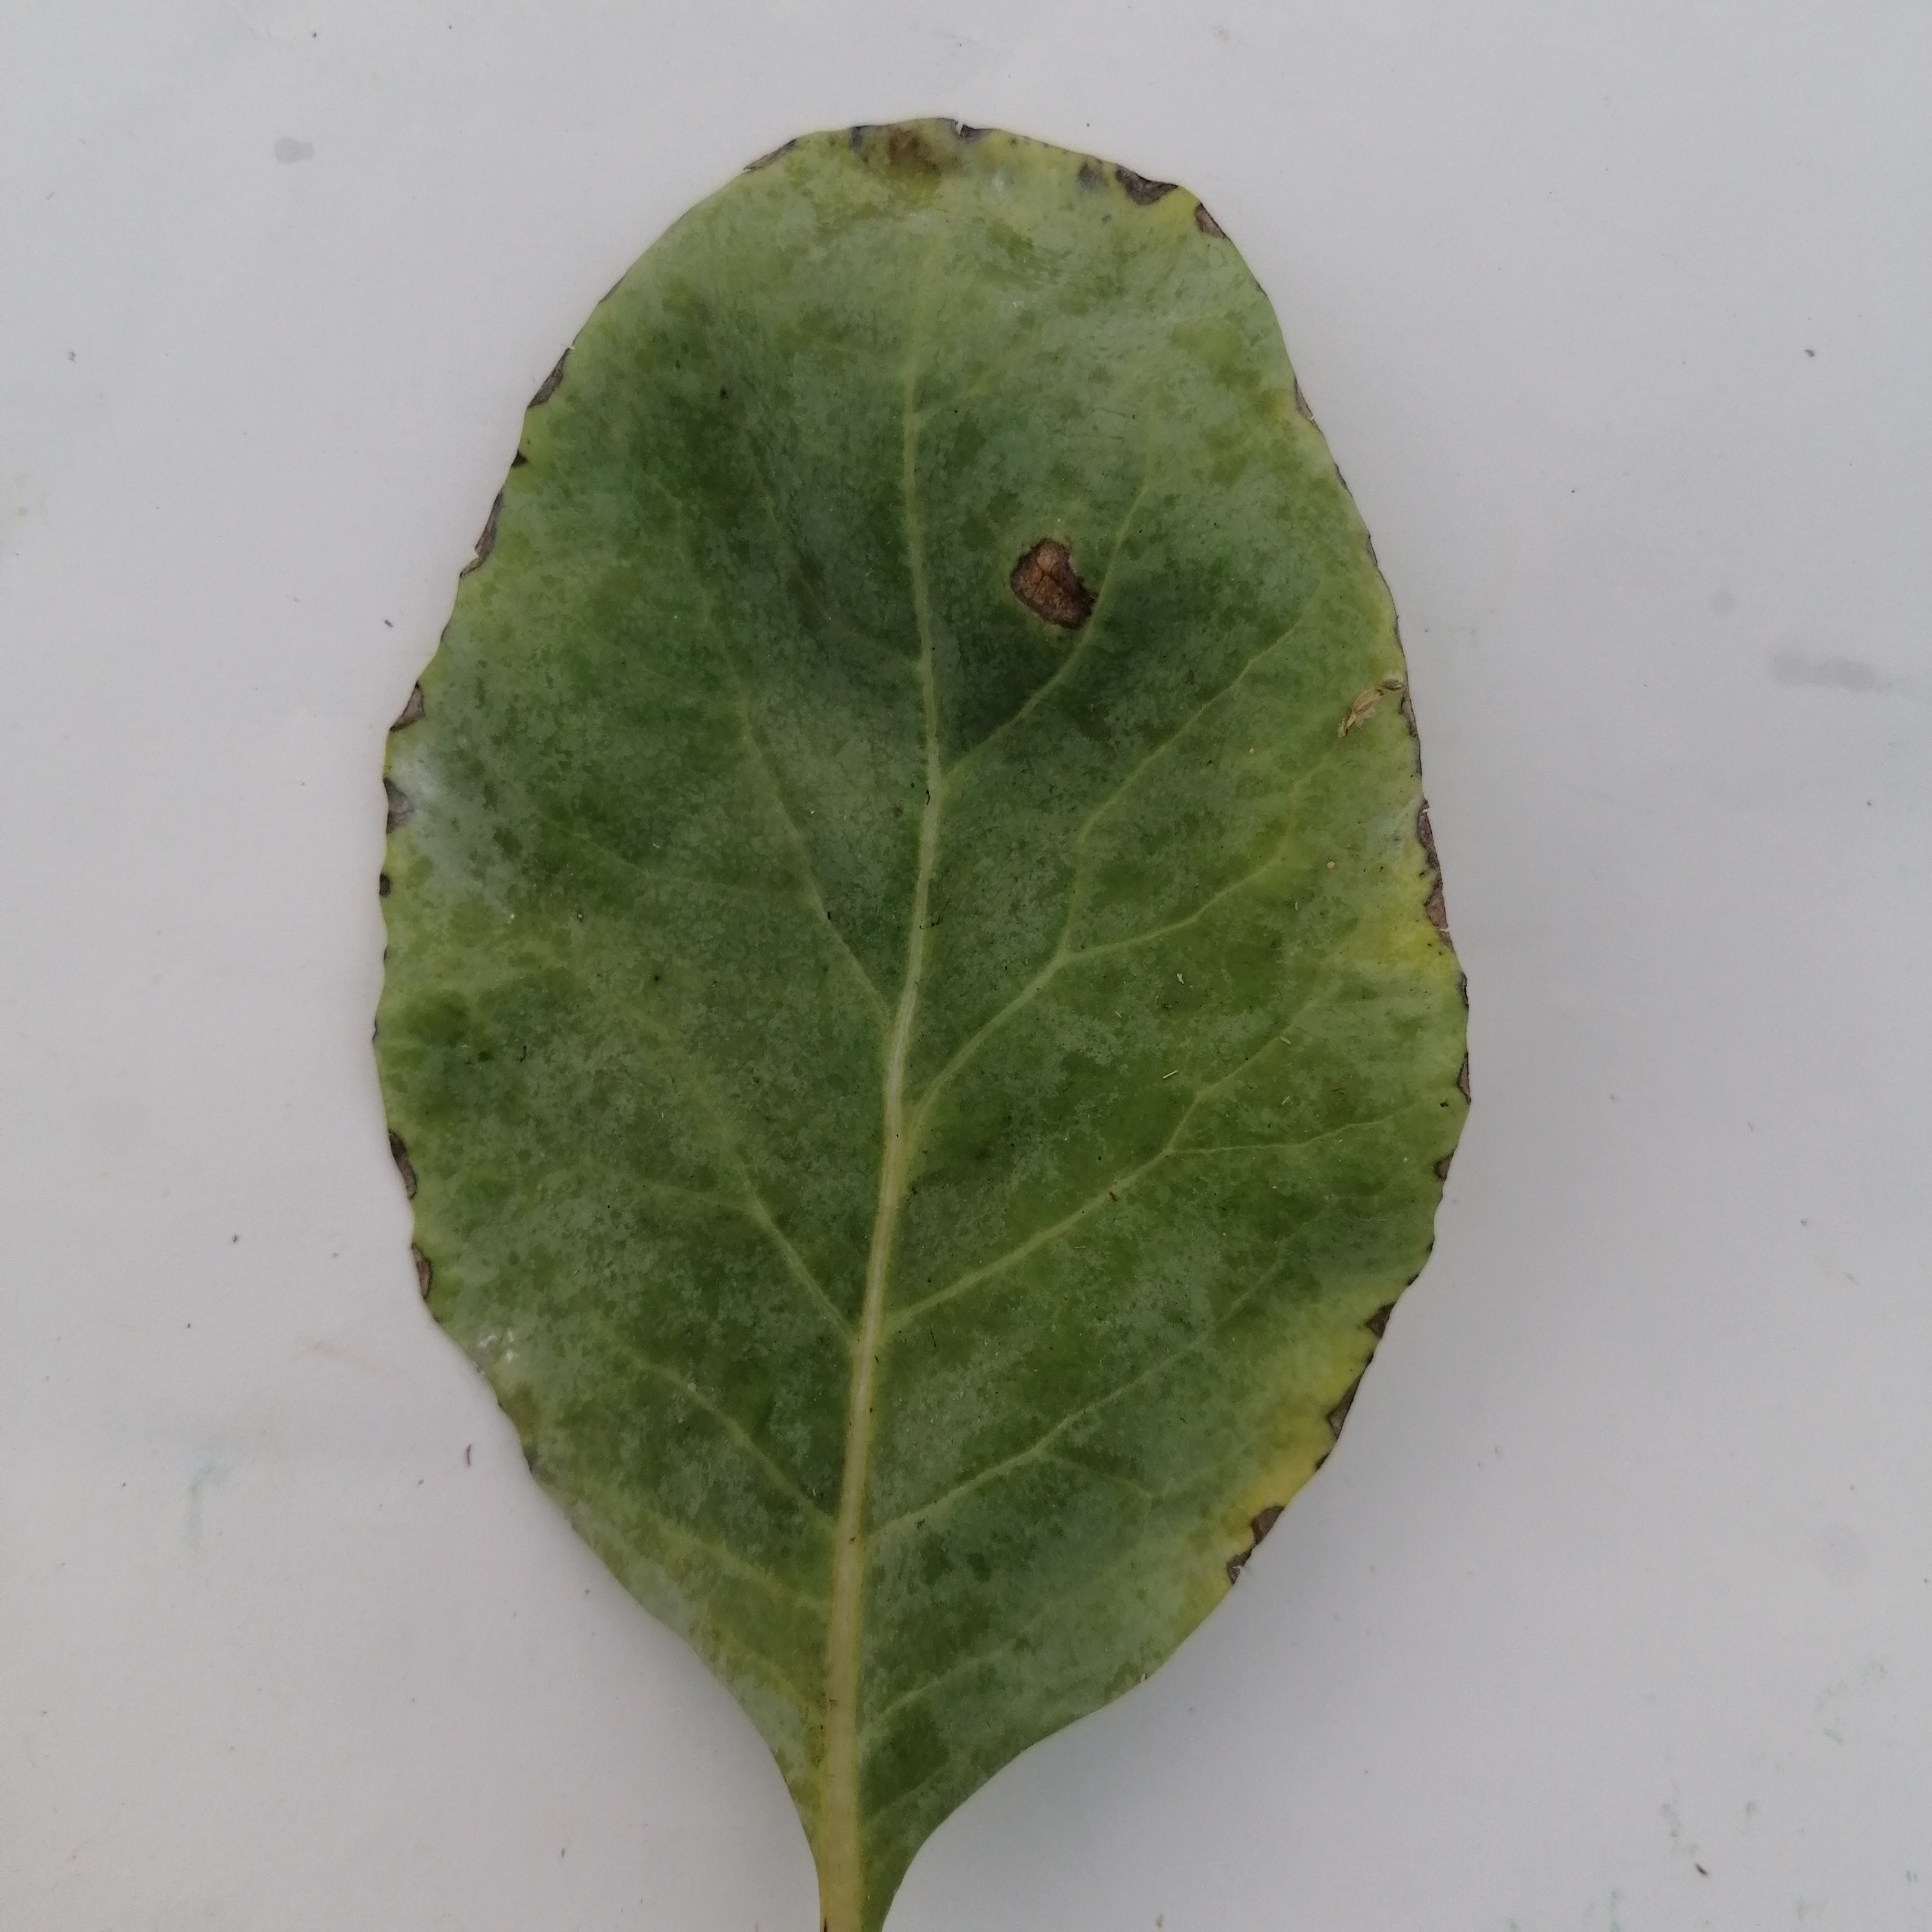
Label: Black Rot